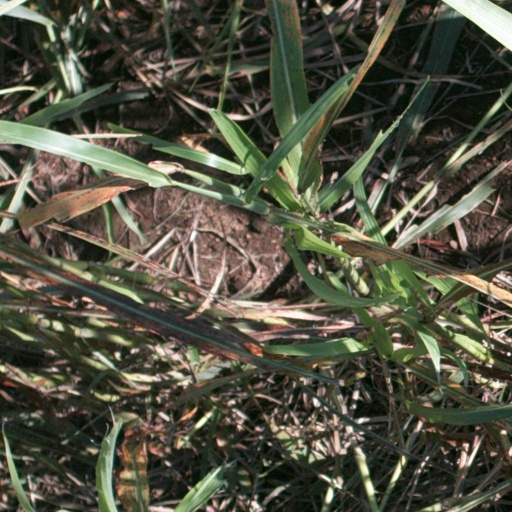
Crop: sorghum